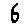
Label: 6